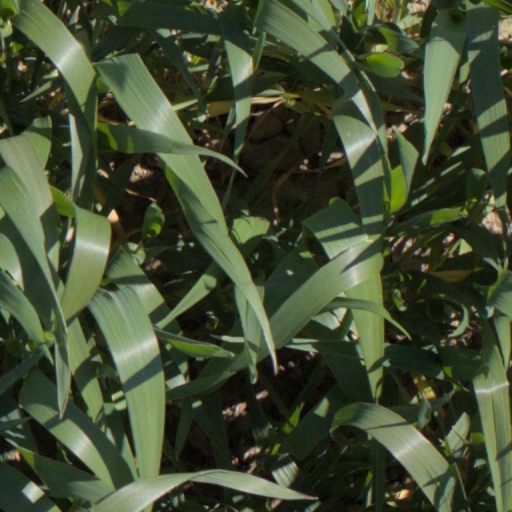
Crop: wheat